La Grange, Kentucky

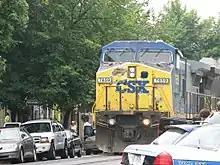
CSX train passing through downtown

The climate in this area is characterized by hot, humid summers and generally mild to cool winters. According to the Köppen climate classification system, La Grange has a humid subtropical climate, "Cfa" on climate maps.